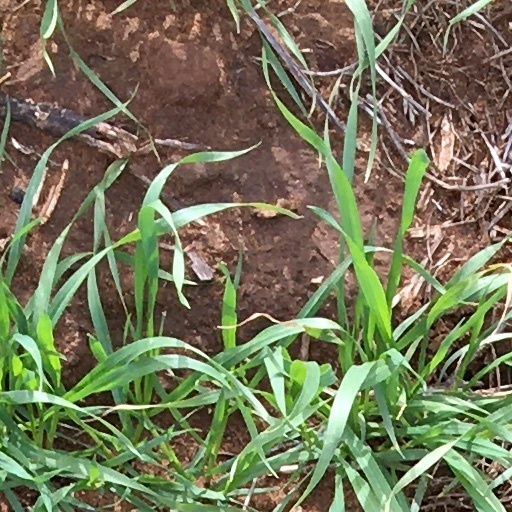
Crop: wheat